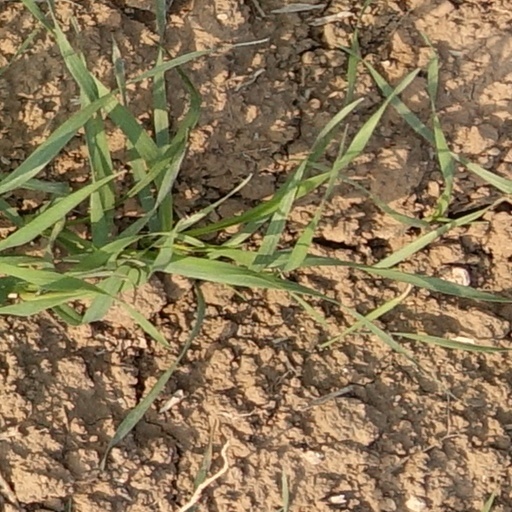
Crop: wheat